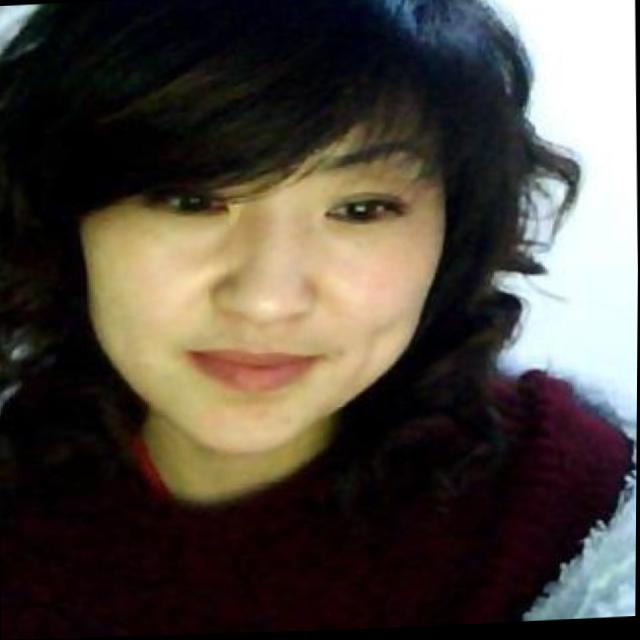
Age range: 21-44